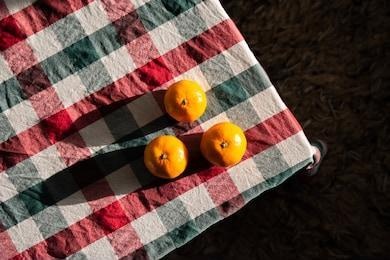
Label: mandarine